Heidelberg

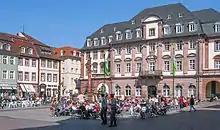
The marketplace, with Town Hall on the right

During the "Kristallnacht" on 9 November 1938, Nazis burned down synagogues at two locations in the city. The next day, they started the systematic deportation of Jews, sending 150 to Dachau concentration camp. On 22 October 1940, during the "Wagner Buerckel event", the Nazis deported 6000 local Jews, including 281 from Heidelberg, to Camp Gurs concentration camp in France. Within a few months, as many as 1000 of them (201 from Heidelberg) died of hunger and disease. Among the deportees from Heidelberg, the poet Alfred Mombert (1872–1942) left the concentration camp in April 1941 thanks to the Swiss poet Hans Reinhart but died shortly thereafter due to illness he contracted while held prisoner. From 1942, the deportees who had survived internment in Gurs were deported to Eastern Europe, where most of them were murdered.